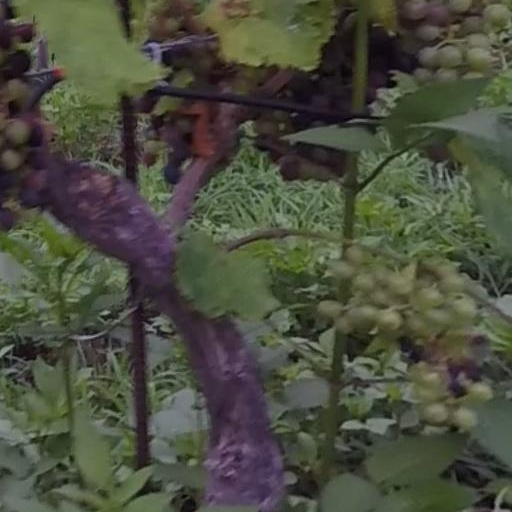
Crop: grape